Lake Papaitonga

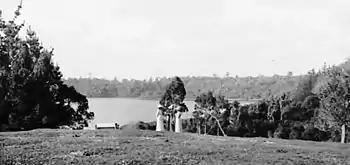
Lake Papaitonga in the early 20th century, in a photo by Leslie Adkin

Buller intended to build a wildlife sanctuary and country estate around the lake, and carefully preserved the forest and wetland, while introducing species of birds both native and exotic; five white swans from the Royal flock in Kew Gardens were released in 1893. He renamed the two islands in the lake: Papaitonga became "Motukiwi" (kiwi island), because he released several species of kiwi there, and Papawharangi was renamed "Motungarara" (demon island) for the guardian tuatara he released on it.